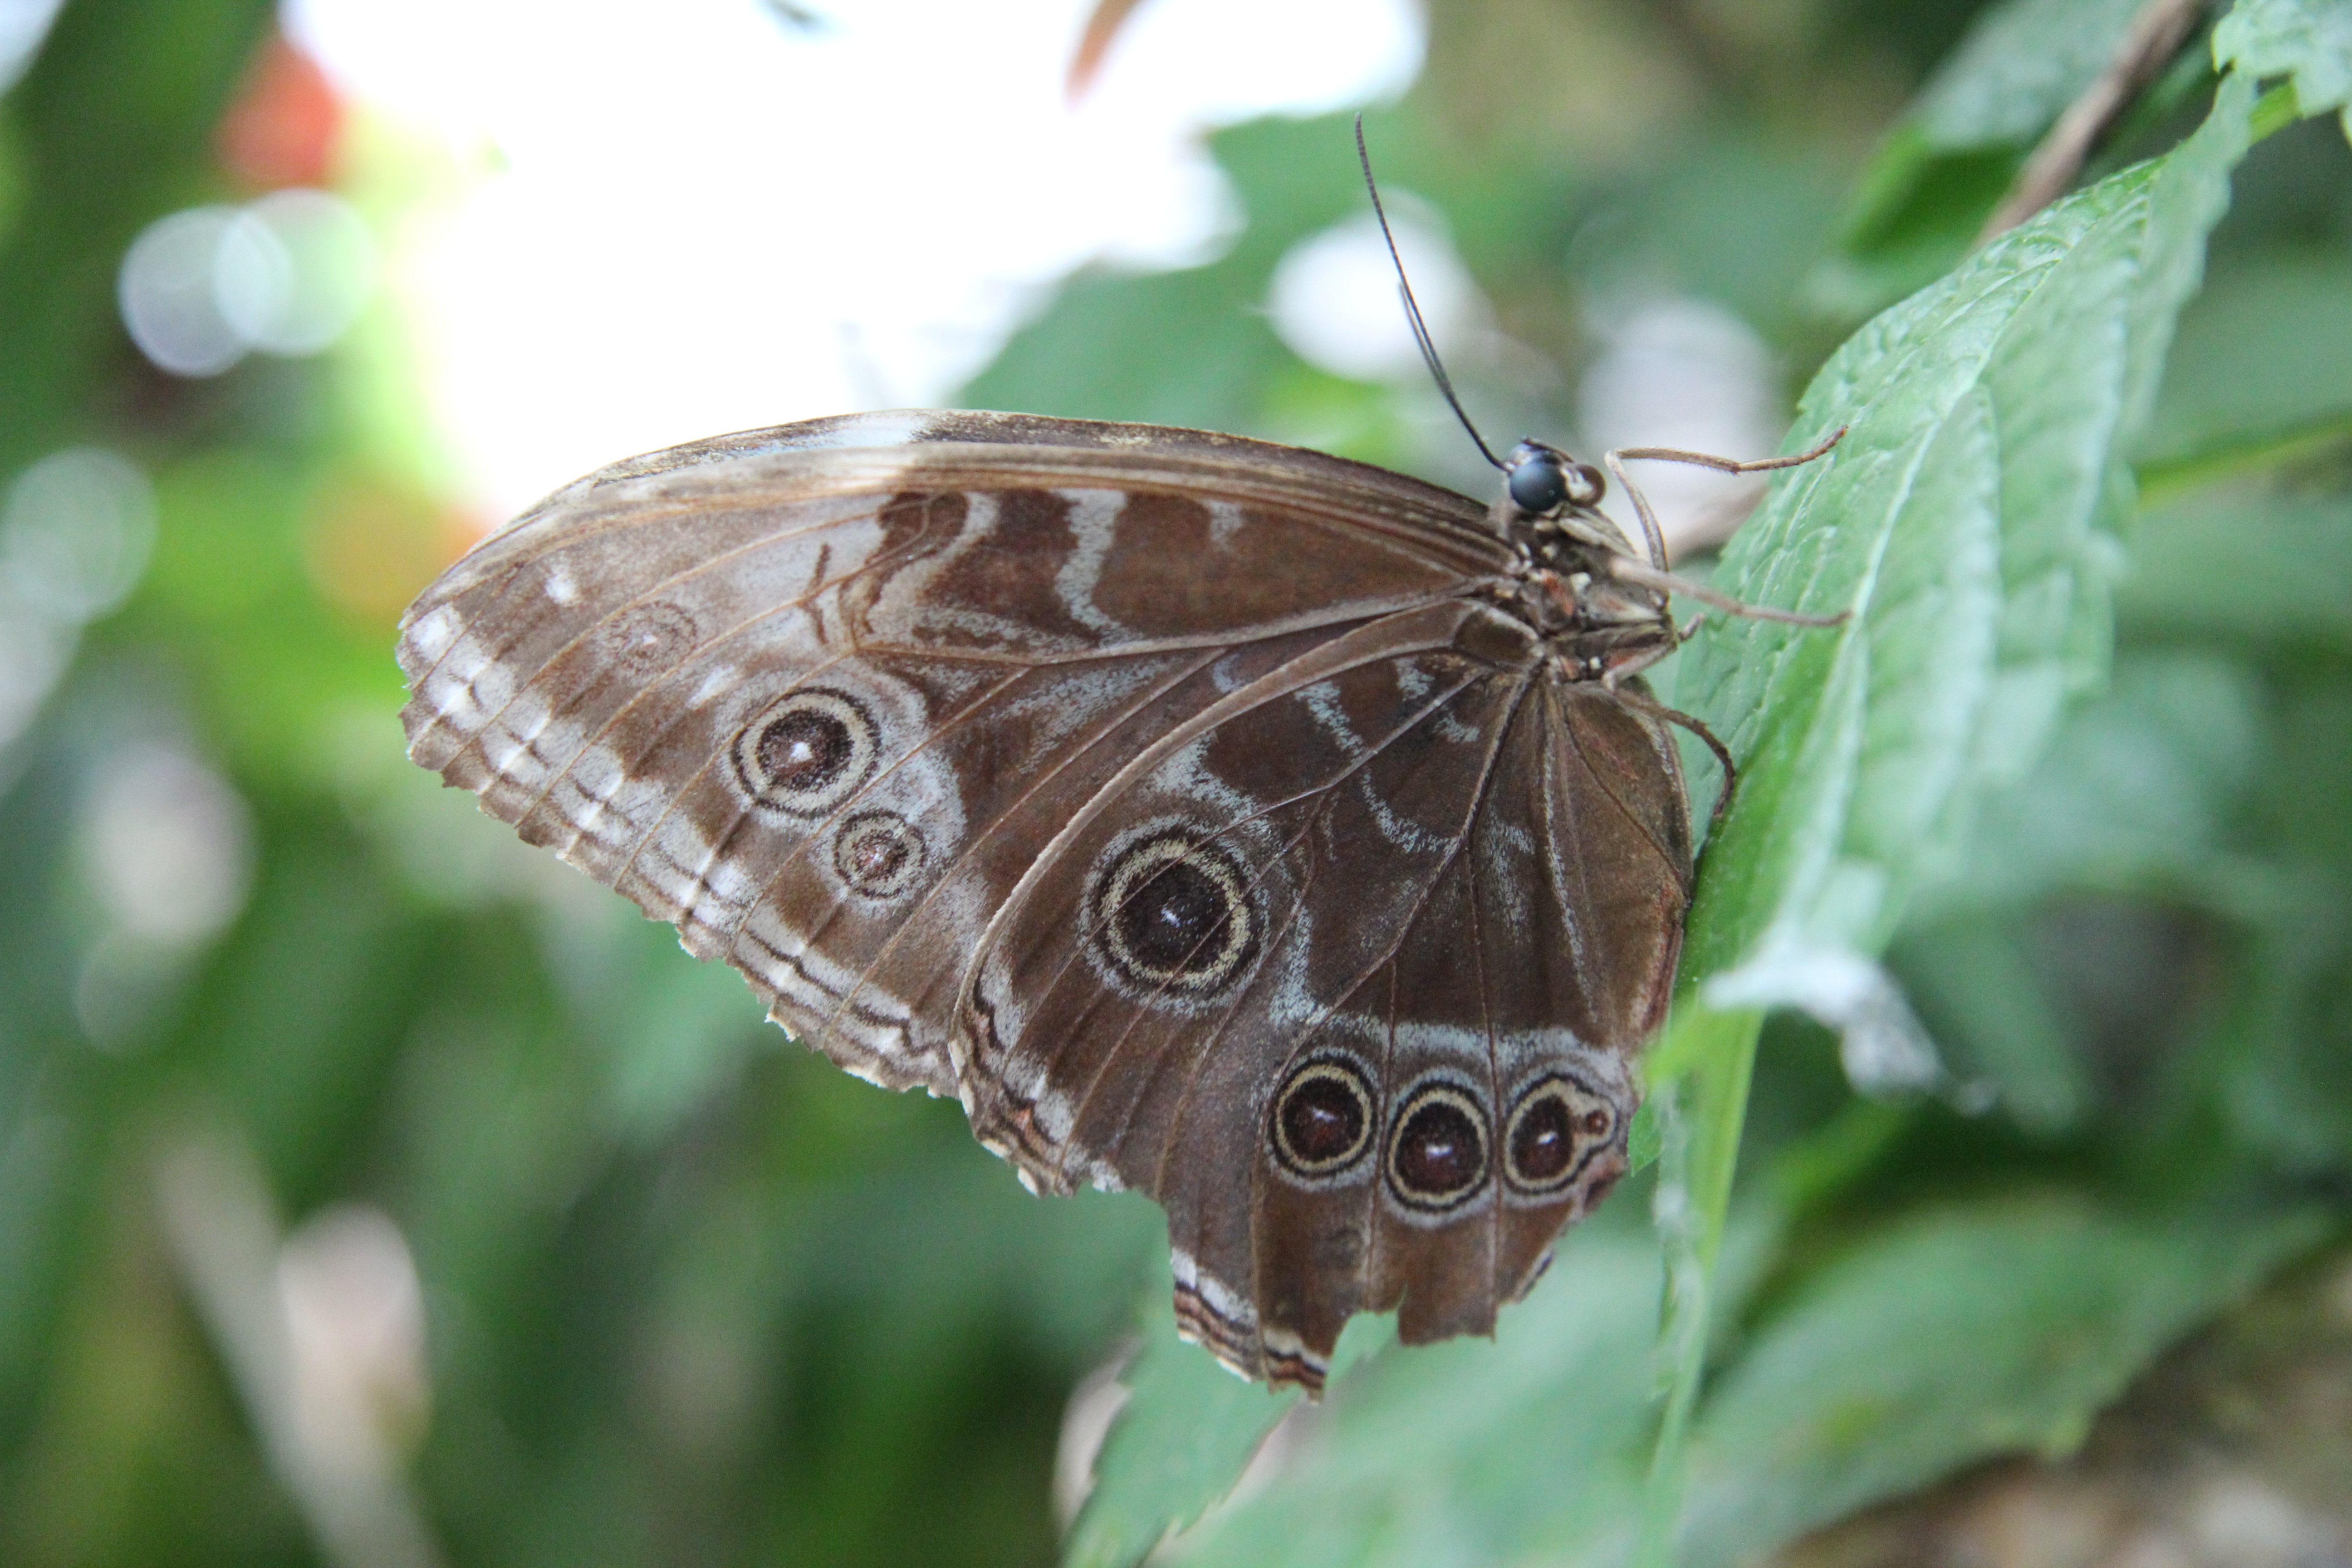
nature, wing, leaf, summer, wildlife, green, insect, macro, brown, butterfly, fauna, invertebrate, close up, lepidoptera, nymphalidae, macro photography, arthropod, pollinator, moths and butterflies, lycaenid, brush footed butterfly